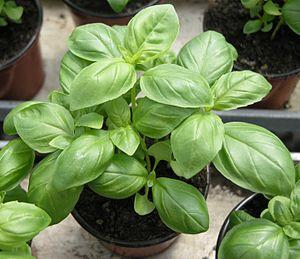
Le Basilico Genovese est le nom attribué à une plante relevant de l'espèce Ocimum basilicum L. cultivée dans la région Ligure. Son nom fait référence à la ville de Gênes.
Le Basilic ou Basilic romain est une espèce de plantes herbacées thérophytes de la famille des Lamiacées, cultivée comme plante aromatique et condimentaire. La plante est parfois appelée Basilic commun, Basilic aux sauces, Herbe royale ou Grand Basilic. Le Basilic commun est largement employé dans la cuisine italienne, d'autres variétés de basilic sont répandues dans certaines cuisines asiatiques : Taïwan, Thaïlande, Viêt Nam, Cambodge et Laos. Cette plante a eu plusieurs synonymes scientifiques dont Ocimum basilicum var. glabratum Benth, Ocimum basilicum var. majus Benth.
Les plantes aromatiques sont un ensemble de plantes utilisées en cuisine et en phytothérapie pour les arômes qu'elles dégagent, et leurs huiles essentielles que l'on peut extraire. Ces plantes aromatiques sont cultivées selon les besoins pour leurs feuilles, tiges, bulbes, racines, graines, fleurs, écorce, etc.